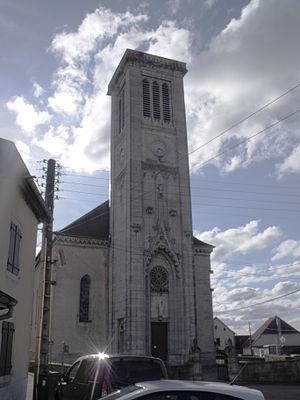
Eglise de l'assomption d'Anteuil, Doubs, France
Anteuil est une commune française située dans le département du Doubs, en région Bourgogne-Franche-Comté.